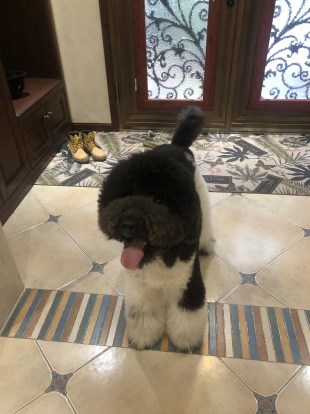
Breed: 2925-n000114-toy_poodle